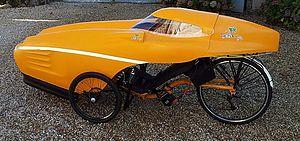
Carénage Wildcat
Le nom commercial Leitra signifie : Light Environmental Individual Transportation. Le Leitra est un tricycle couché caréné : un vélomobile.